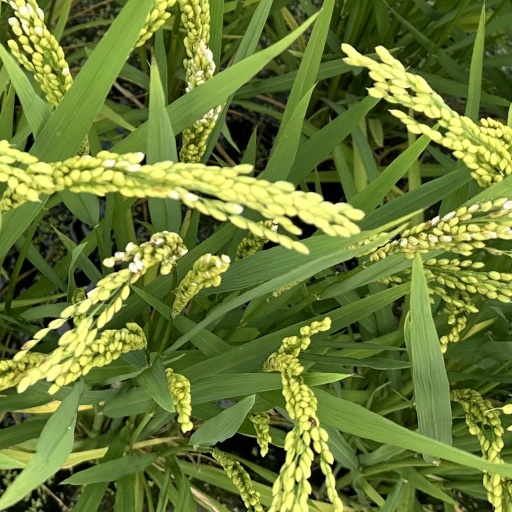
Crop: rice